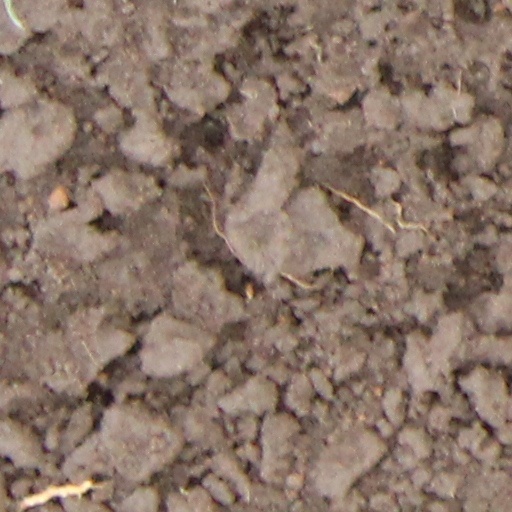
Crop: wheat